Česká Skalice

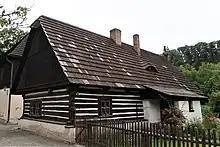
"Staré bělidlo" house

The Ratibořice Castle and Grandmother's Valley is the most popular tourist destination. It is visited for its connection with life and work of Božena Němcová, who belongs among the most impactful Czech writers. The castle was built in the Baroque style and rebuilt in the Neoclassical style. Next to the castle is a castle park. Part of the landscape with a direct link to Němcová's literature is also a remote mill and "Staré bělidlo", a romantic wooden log cabin. The area of the castle and valley is protected as a national cultural monument.